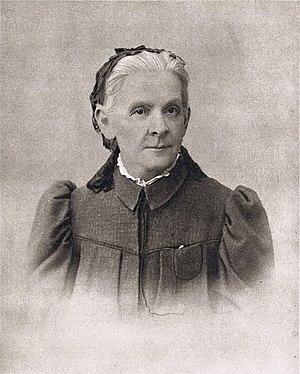
Maria Alexandrovna Oulianova, née Blank à Kokouchkino, 6 mars 1835 et morte à Petrograd le 25 juillet 1916, est la mère de Lénine.